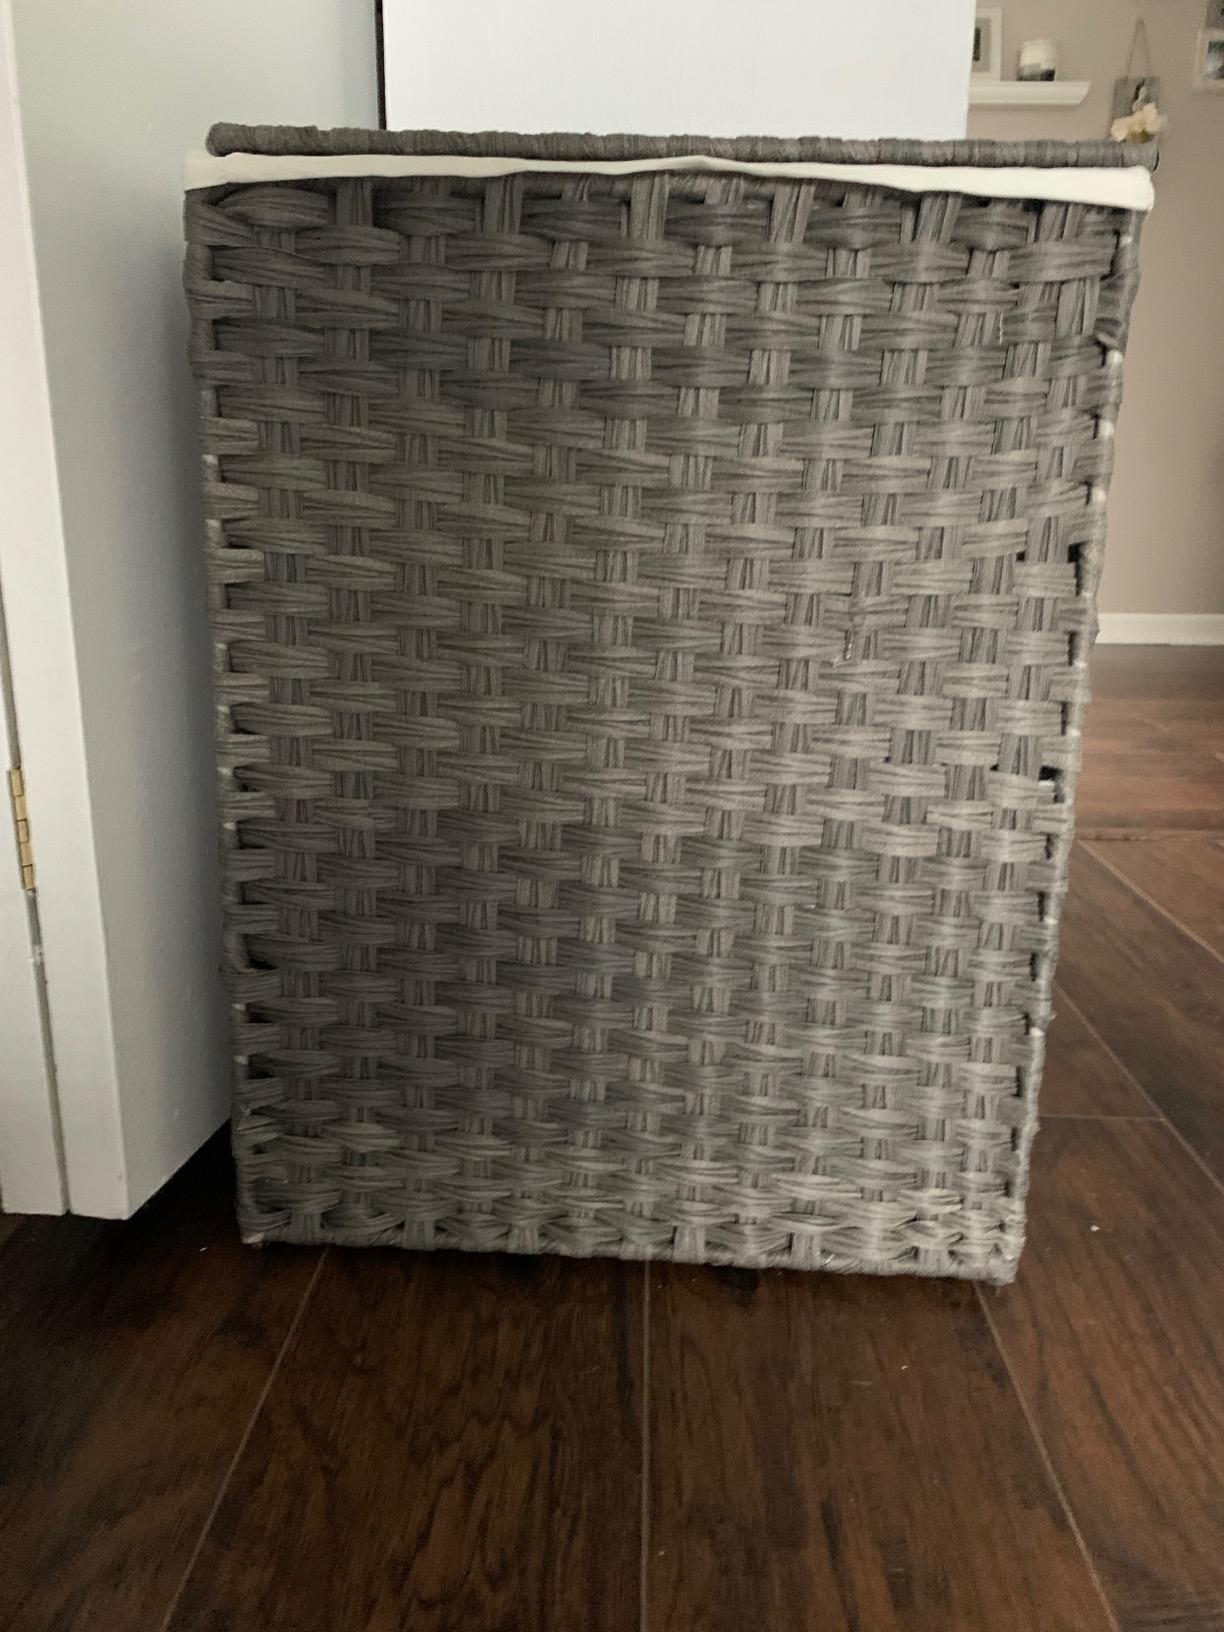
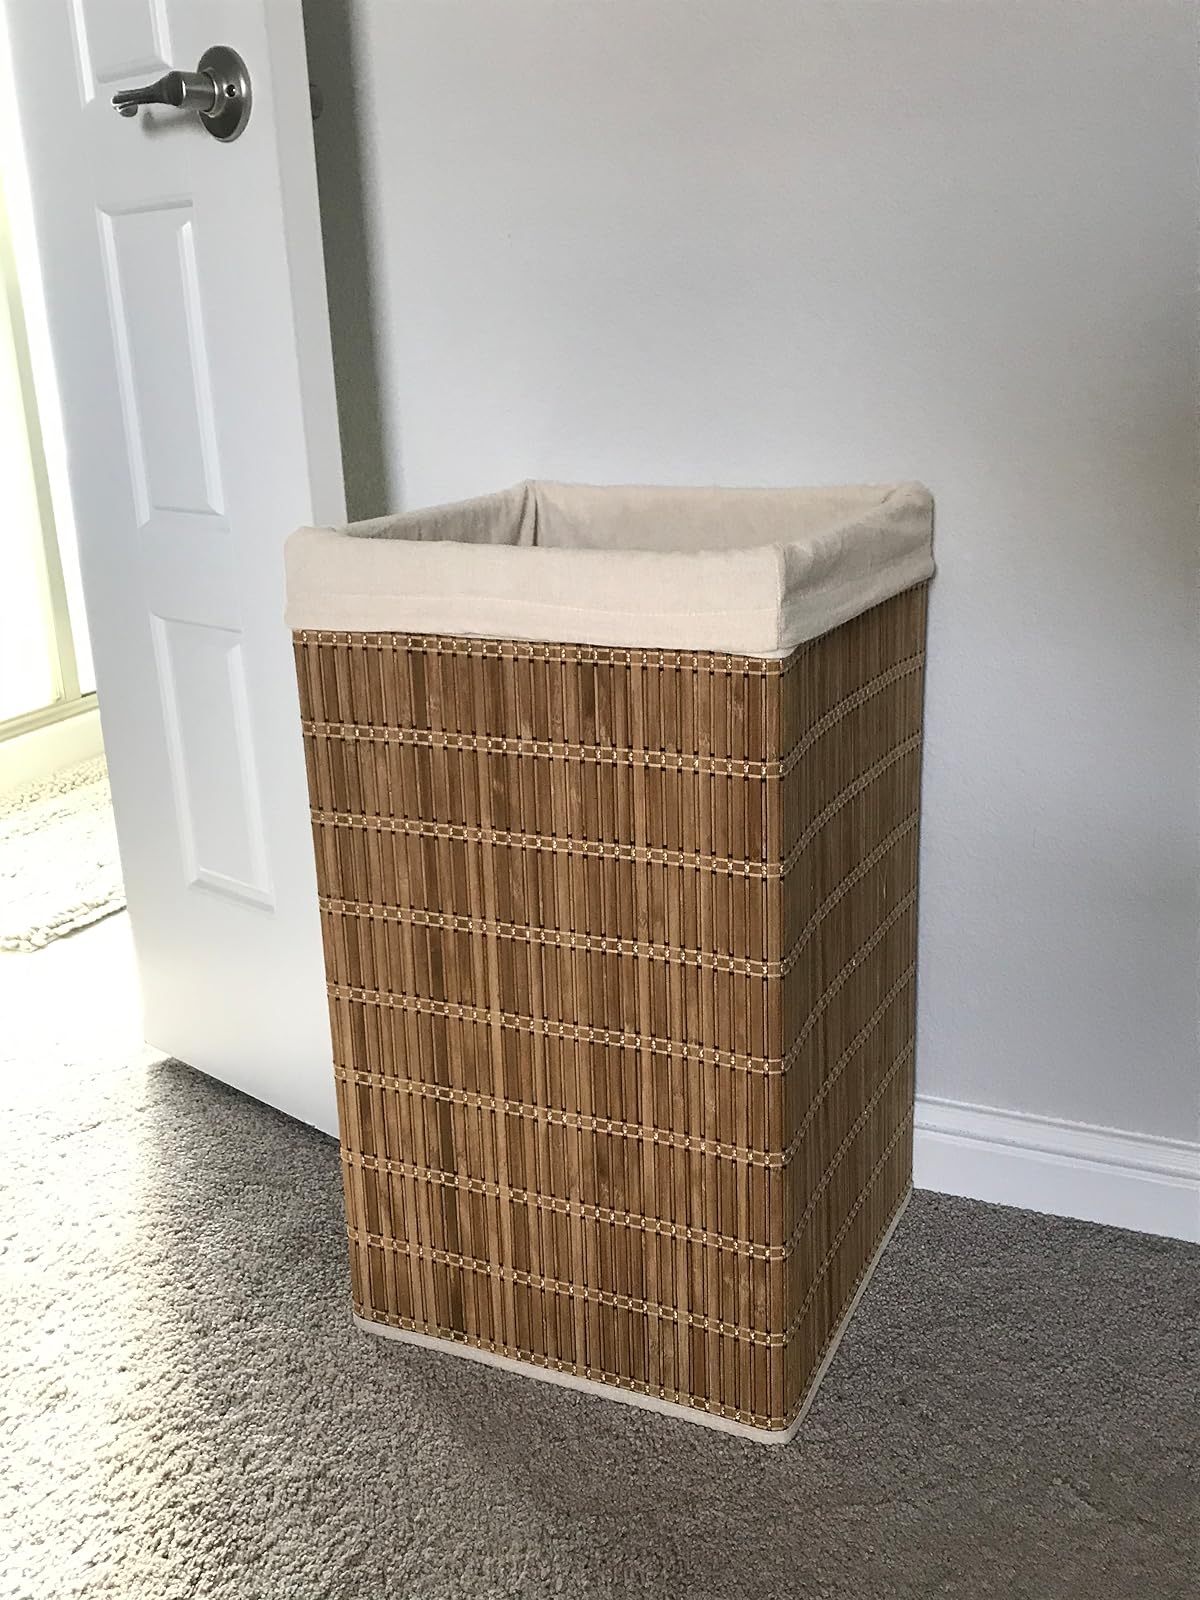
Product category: items_hamper
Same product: no